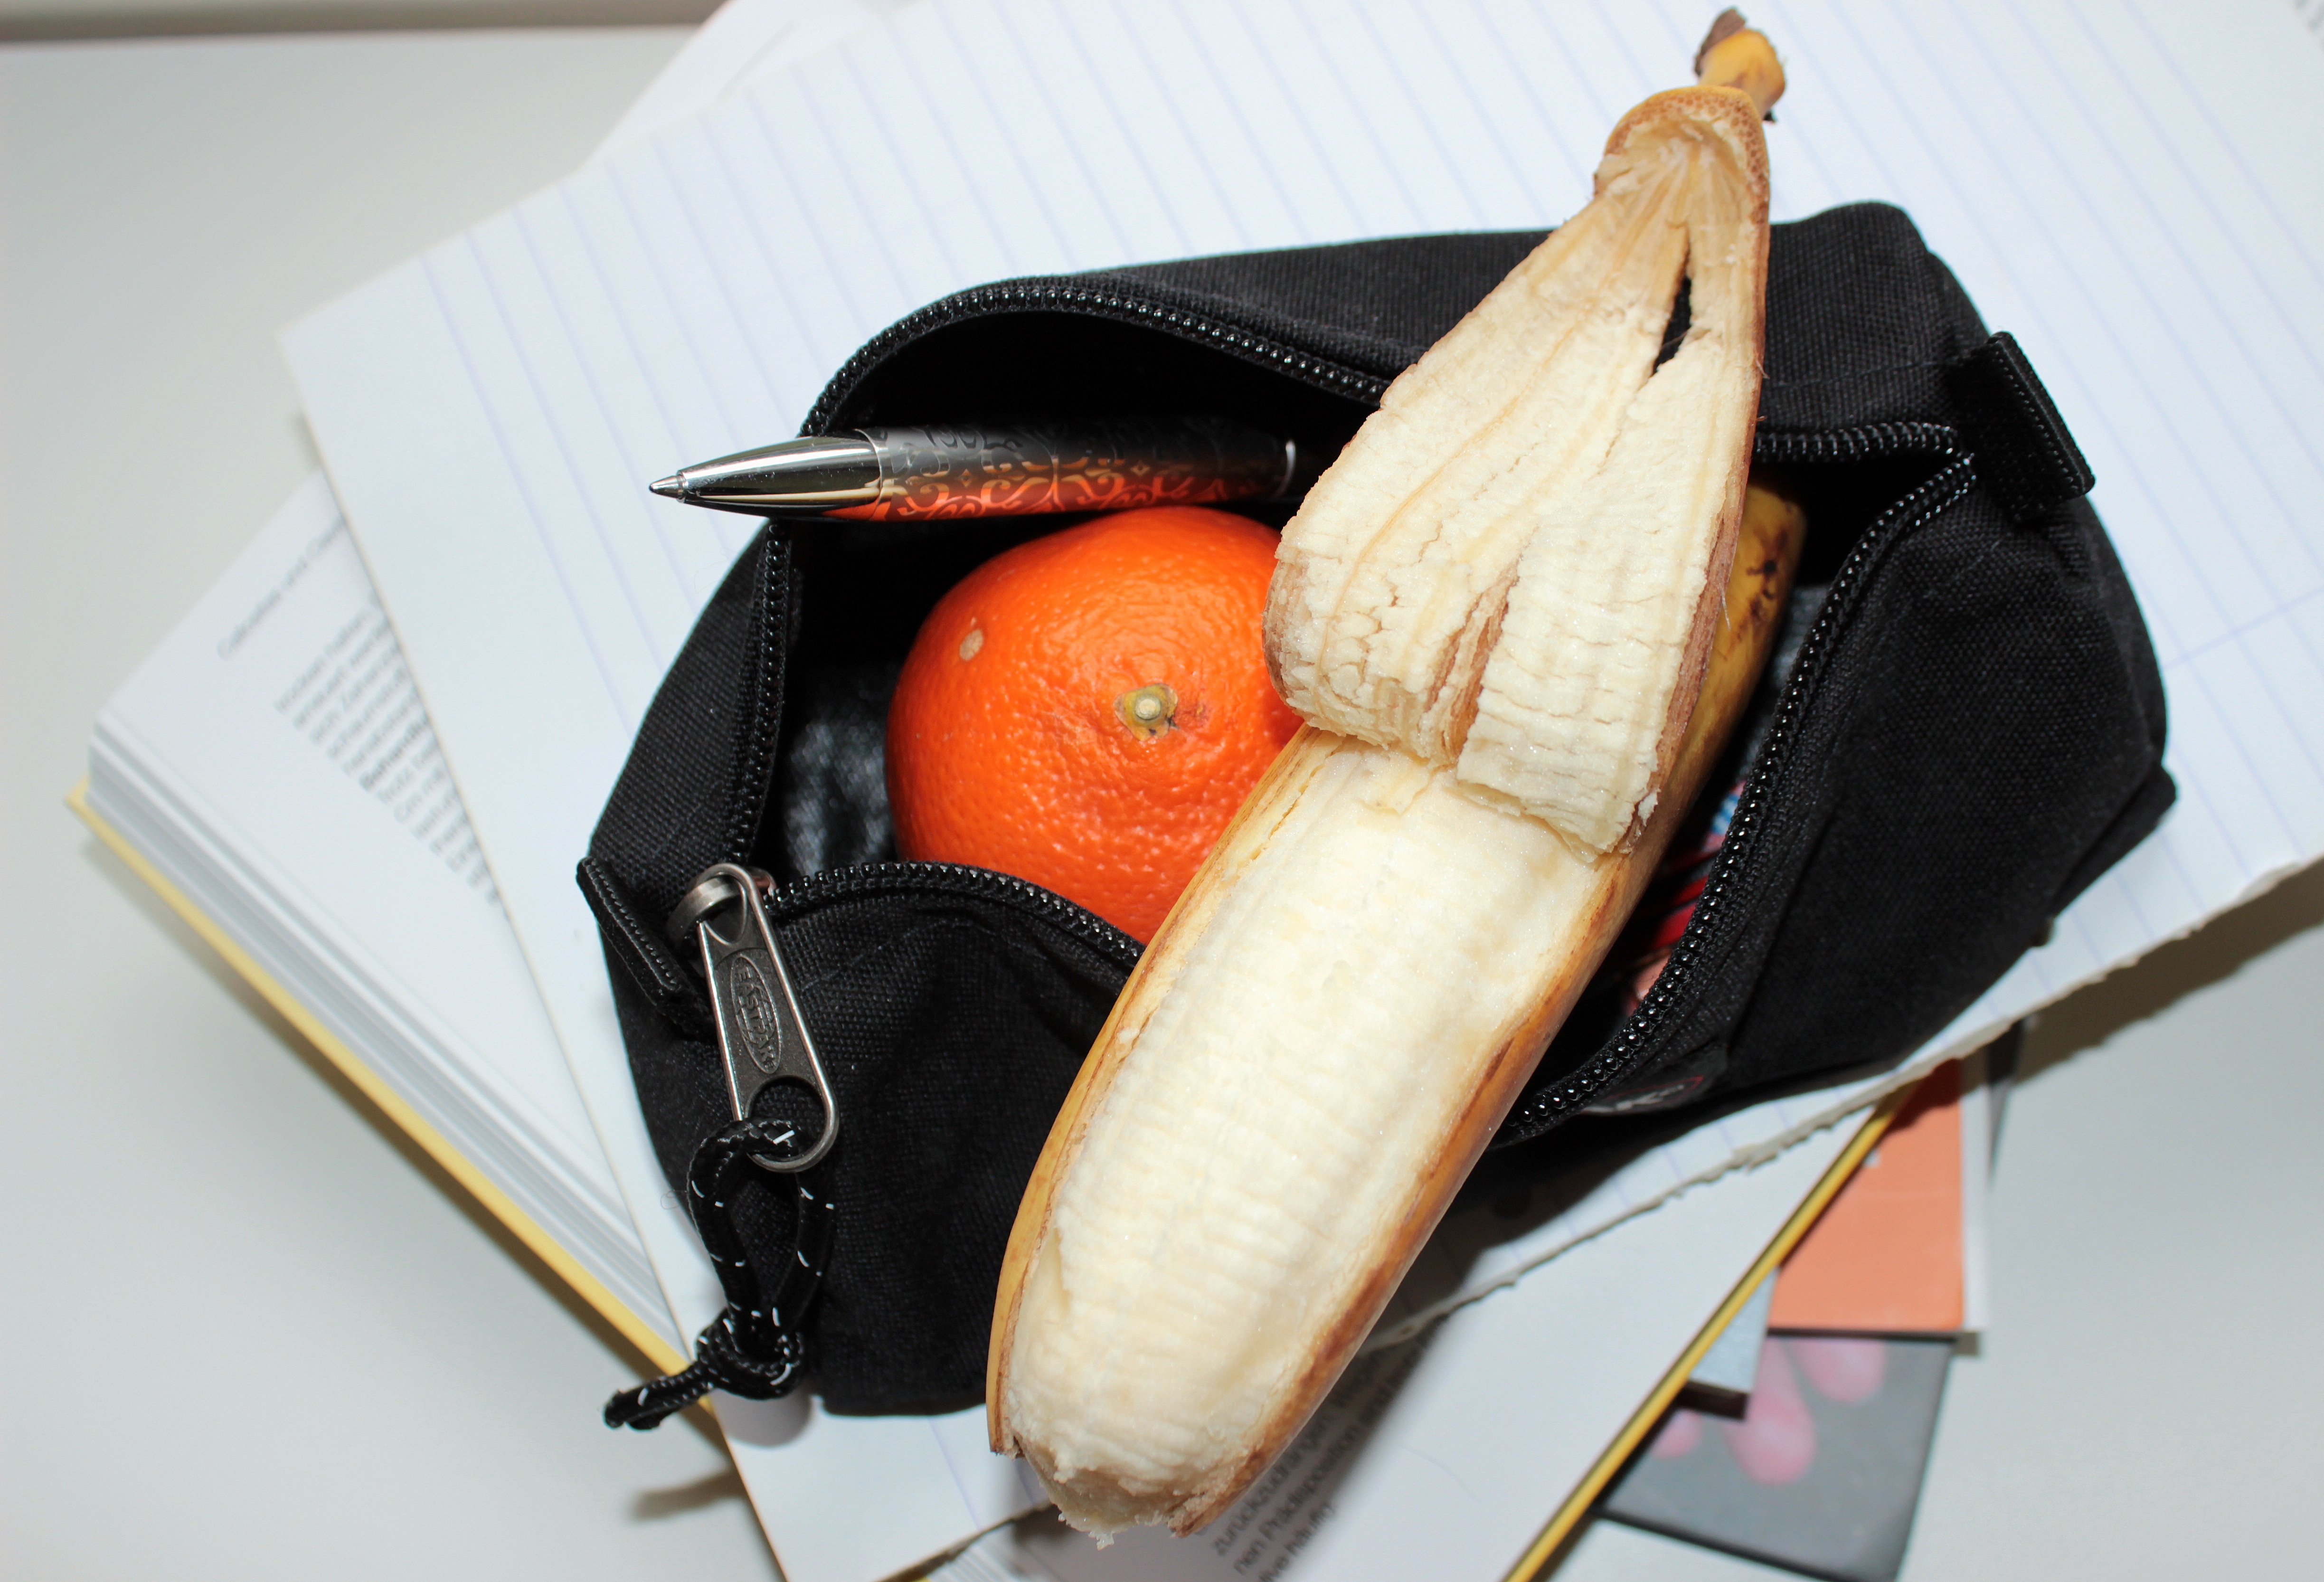
fruit, sweet, dish, food, produce, banana, healthy, cuisine, delicious, energy, asian food, books, pens, fruits, mandarin, vitamins, issue, sense, molt, small break